Austrian cuisine

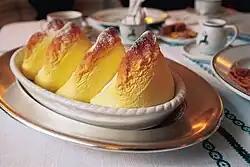
"Salzburger Nockerln"

"Kasnocken" (cheese dumplings) are a popular meal, as are freshwater fish, particularly trout, served in various ways. Salzburger Nockerl (a meringue-like dish) is a well-known local dessert.